Skicircus Saalbach-Hinterglemm/Leogang

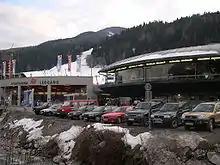
Open since winter 2006/07: the converted Leogang valley station

Following the upgrade of lift and snow-making facilities in previous years further investment was made for the 2010/11 winter season: a gondola lift replaced the former drag lift of "Unterschwazach" in the course of which the floodlit piste in Hinterglemm was upgraded.